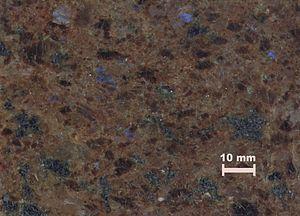
L'Anorthosite est une roche phanéritique intrusive et ignée, composée pour la plus grande partie de feldspath plagioclase, et d'une petite quantité de composants mafiques tels que le pyroxène, l'ilménite, la magnétite, et l'olivine.